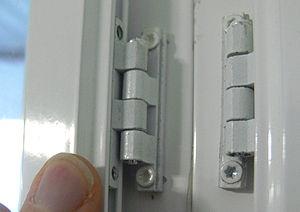
Vue du système permettant d'ouvrir des panneaux doublement survitrés dits pariétodynamiques (grâce à un double survitrage et une circulation intérieure de l'air, le panneau vitré sert d'échangeur thermique ou joue le rôle de Panneau solaire aérothermique, c'est à dire chauffe l'air extérieur avant qu'il n'entre dans la pièce pour le renouvellement d'air. On distingue sur la photo le vide par lequel l'air chauffé par le soleil entre dans la pièce (s'il y a du soleil) ou parlequel l'air intérieur s'échappe ou entre en se ""tempérant"". Photo prise à Trith-Saint-Léger (dans le département du Nord (59) et la région Nord-Pas-de-Calais), dans une maison de retraite spécialisée dans l'accueil et hébergement de personnes âgées dépendantes (EHPAD
Les panneaux solaires aérothermiques sont des systèmes passifs ou actifs utilisant à la fois les apports caloriques solaires et les propriétés thermodynamiques de l'air pour chauffer ou climatiser l'intérieur d'un bâtiment. Constitués d'une double ou triple paroi exposée au soleil, ces panneaux chauffent l'air emprisonné. Ils sont l'une des alternatives passives à la ventilation mécanique contrôlée en tant que procédé beaucoup plus simple à mettre en œuvre et quasiment sans entretien.